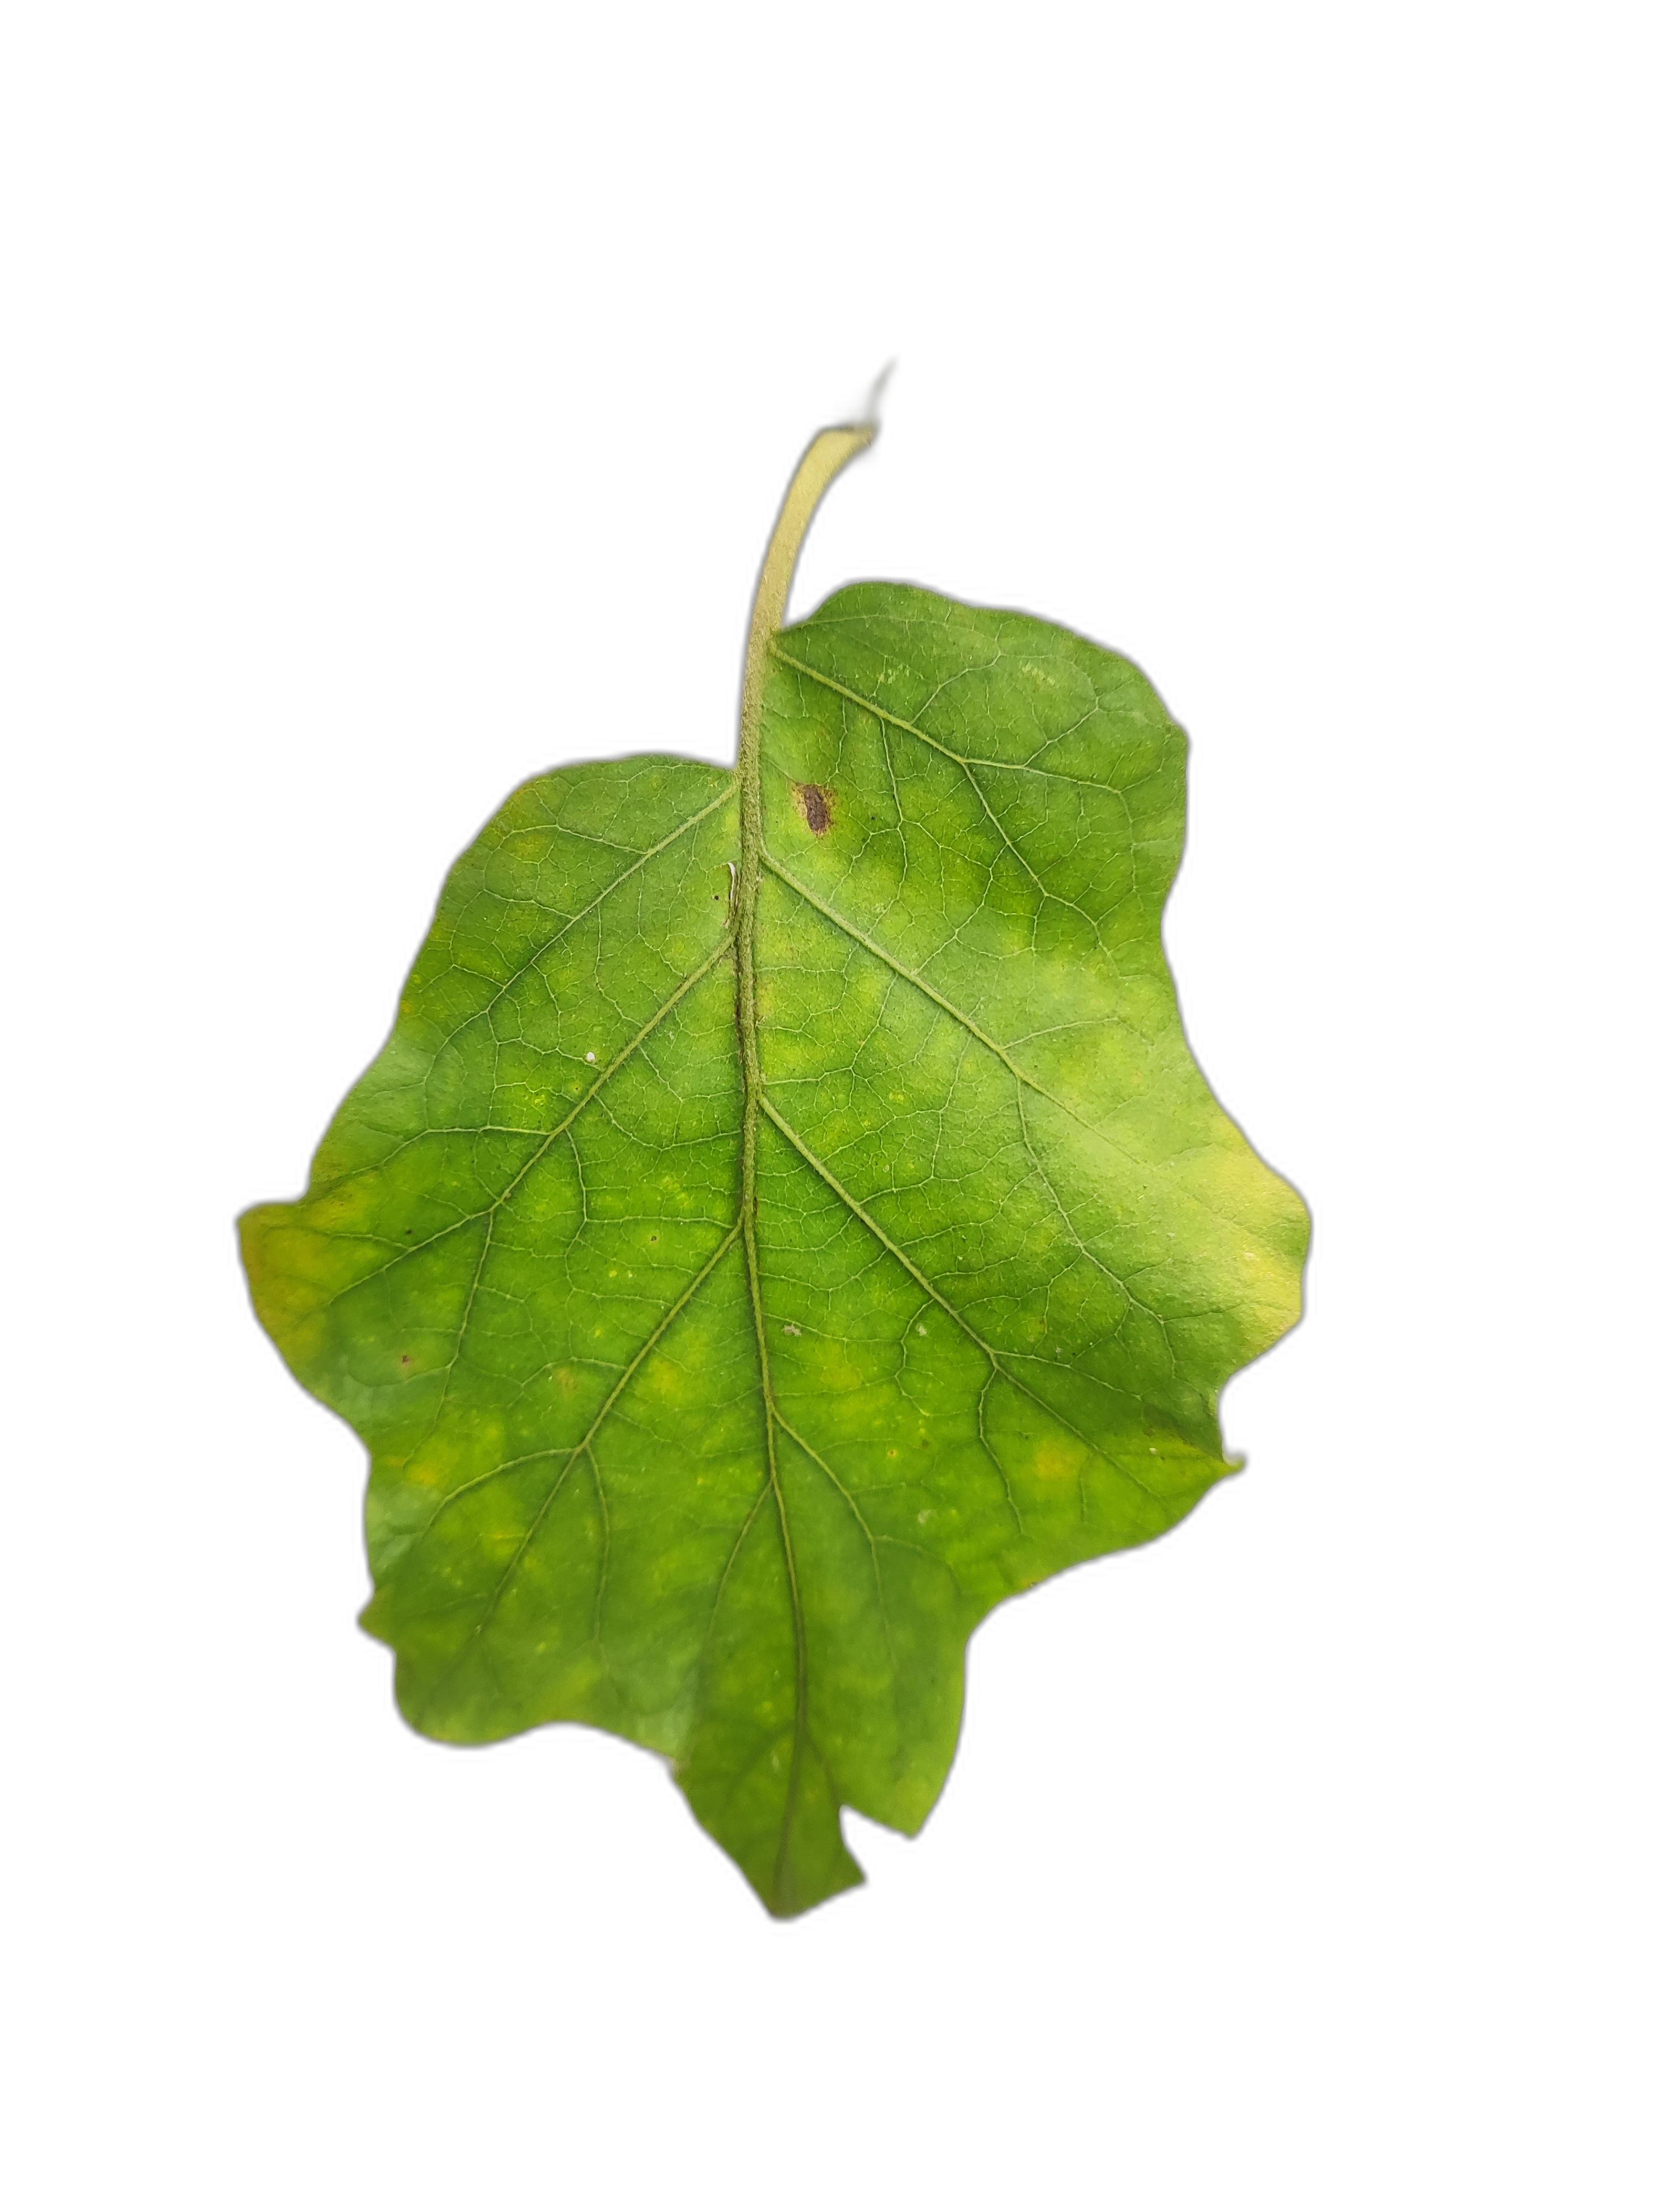
Label: Healthy Leaf